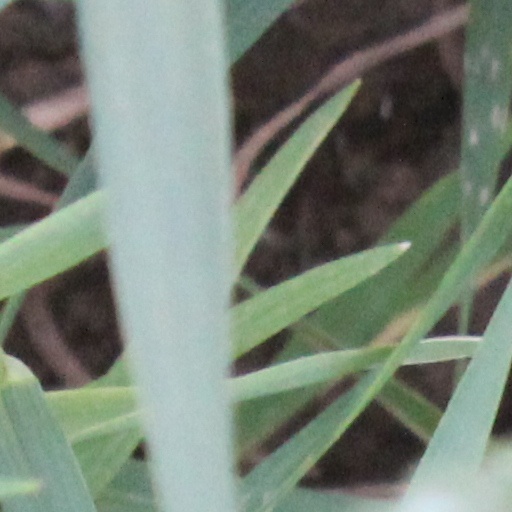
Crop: wheat